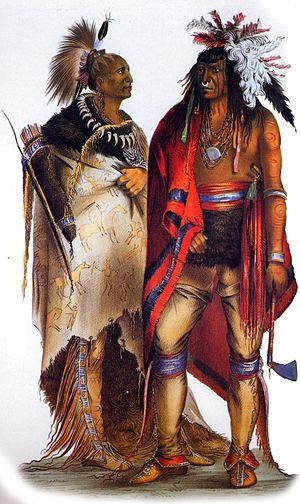
Le Chant de Nigamon est un poème symphonique composé en 1917 par Arthur Honegger et créé en 1920.